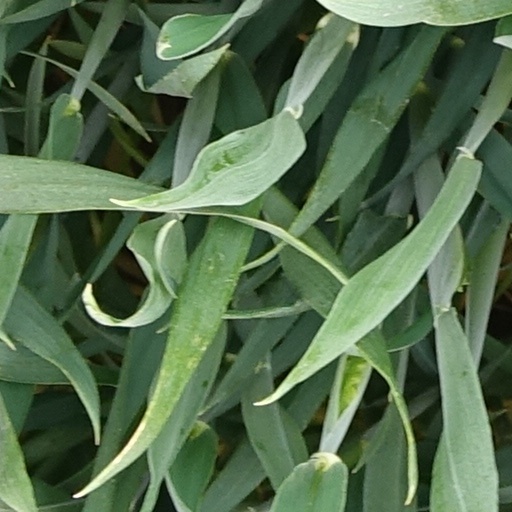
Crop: wheat